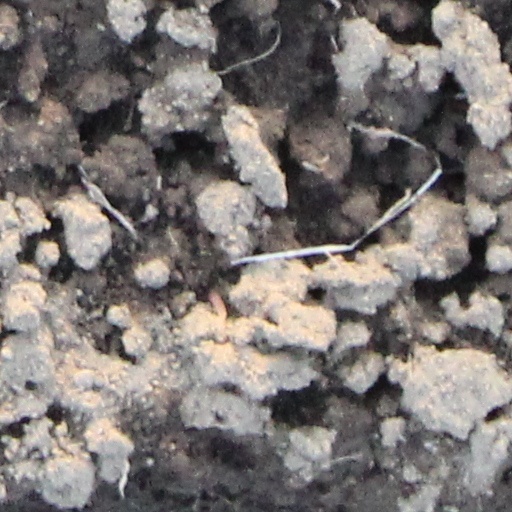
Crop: wheat